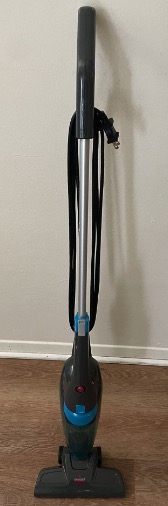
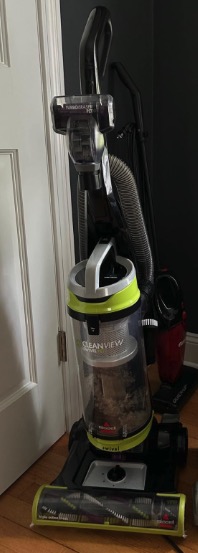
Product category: items_vacuum
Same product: no